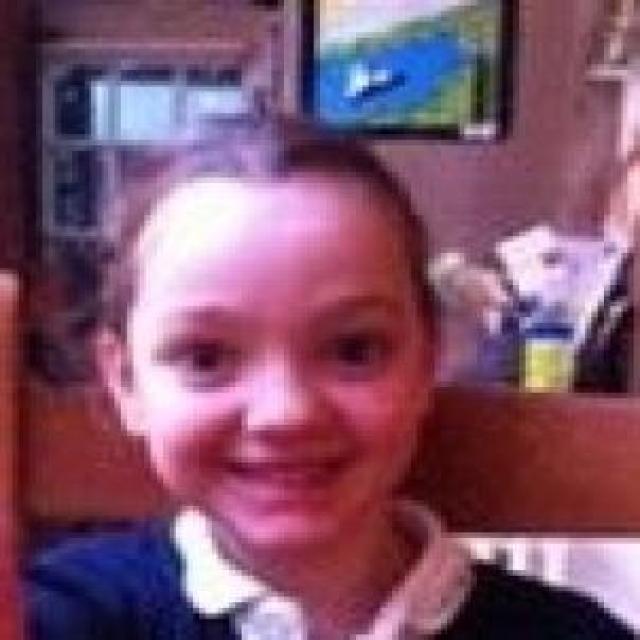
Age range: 0-12